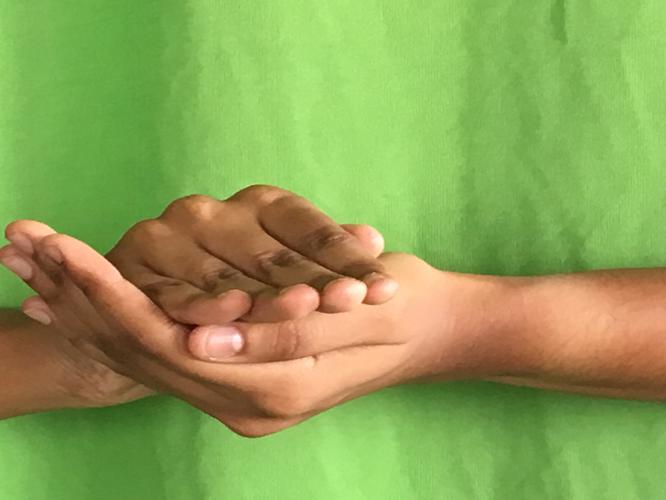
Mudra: Samputa
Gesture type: double_hand